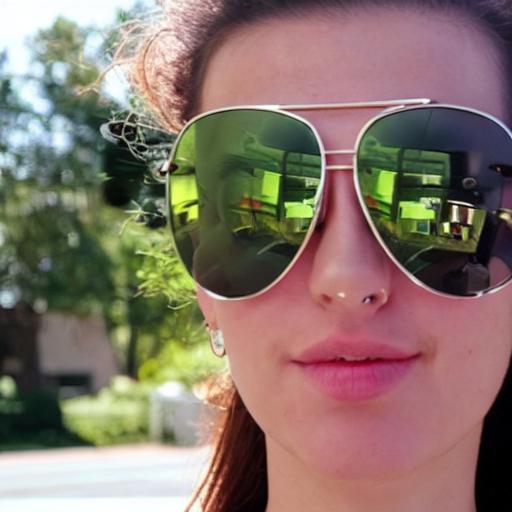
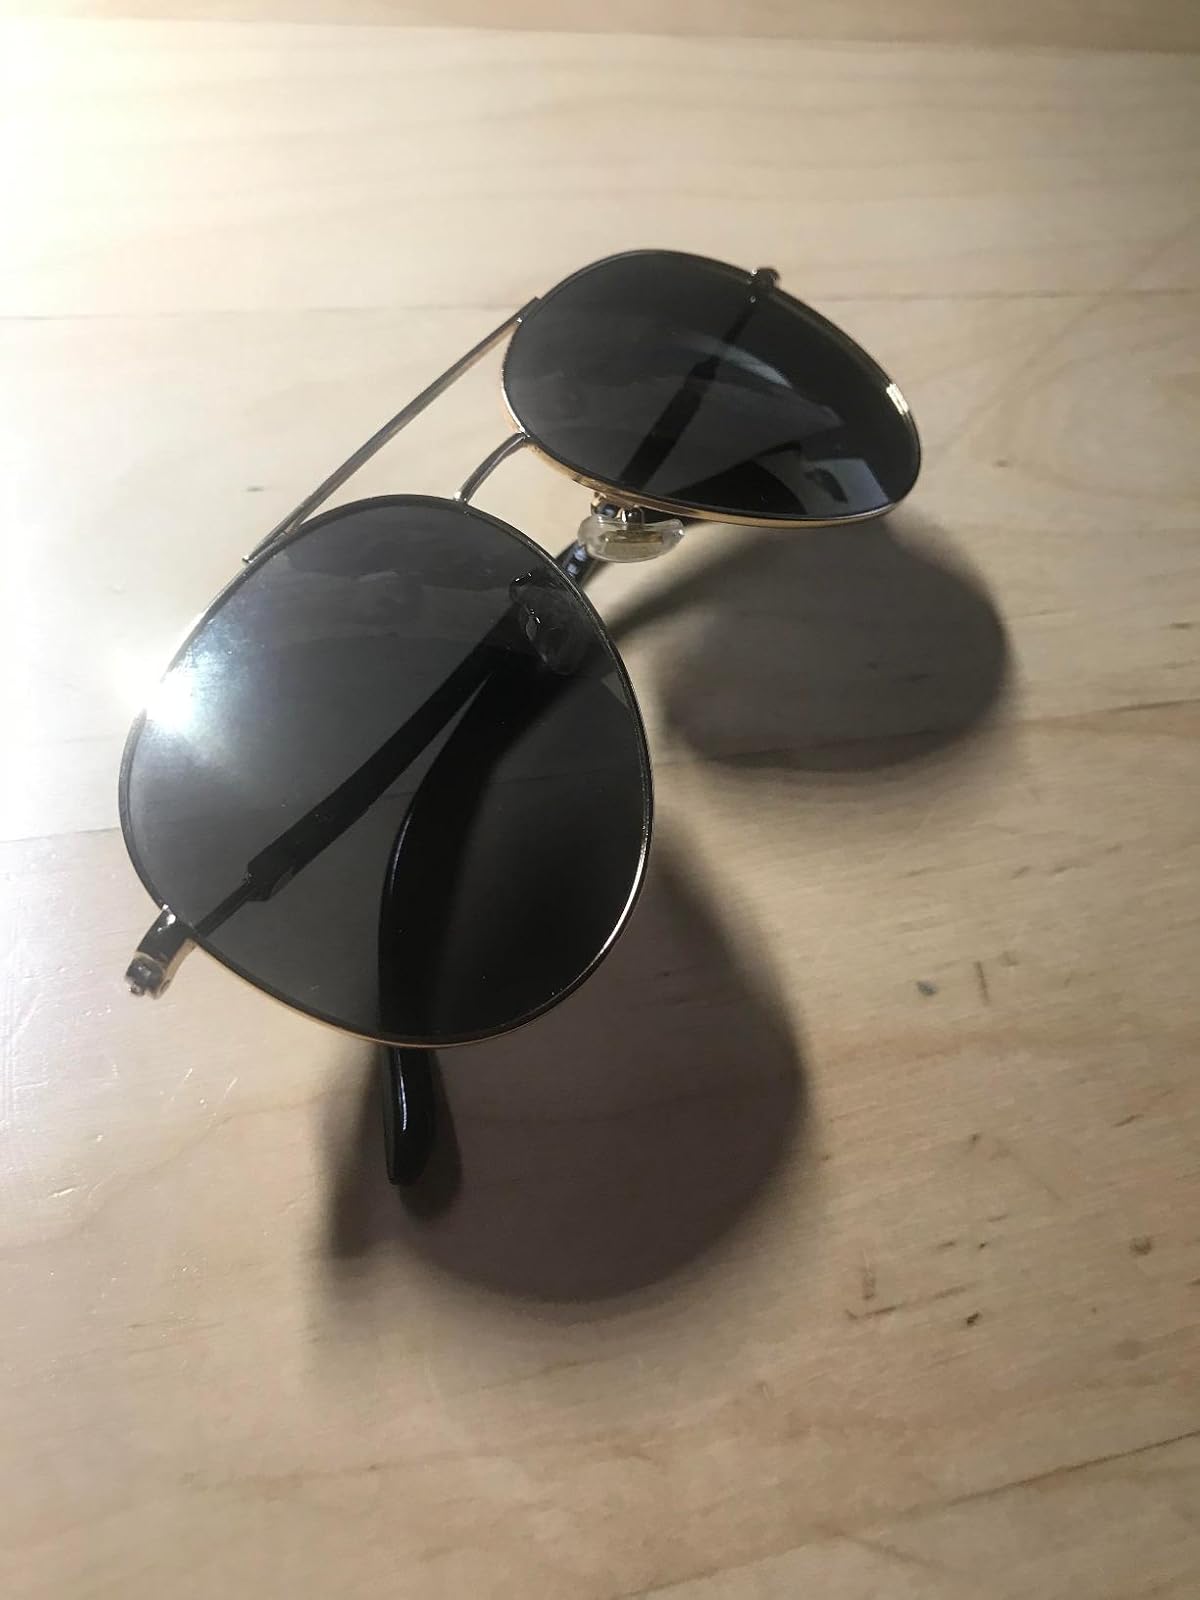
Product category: accessories_sunglasses
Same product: no